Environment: real
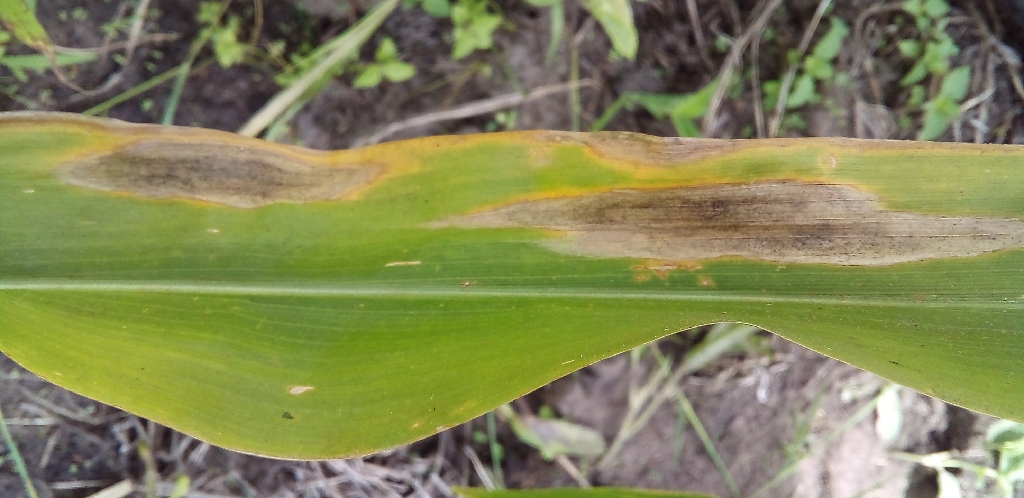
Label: northern_corn_leaf_blight